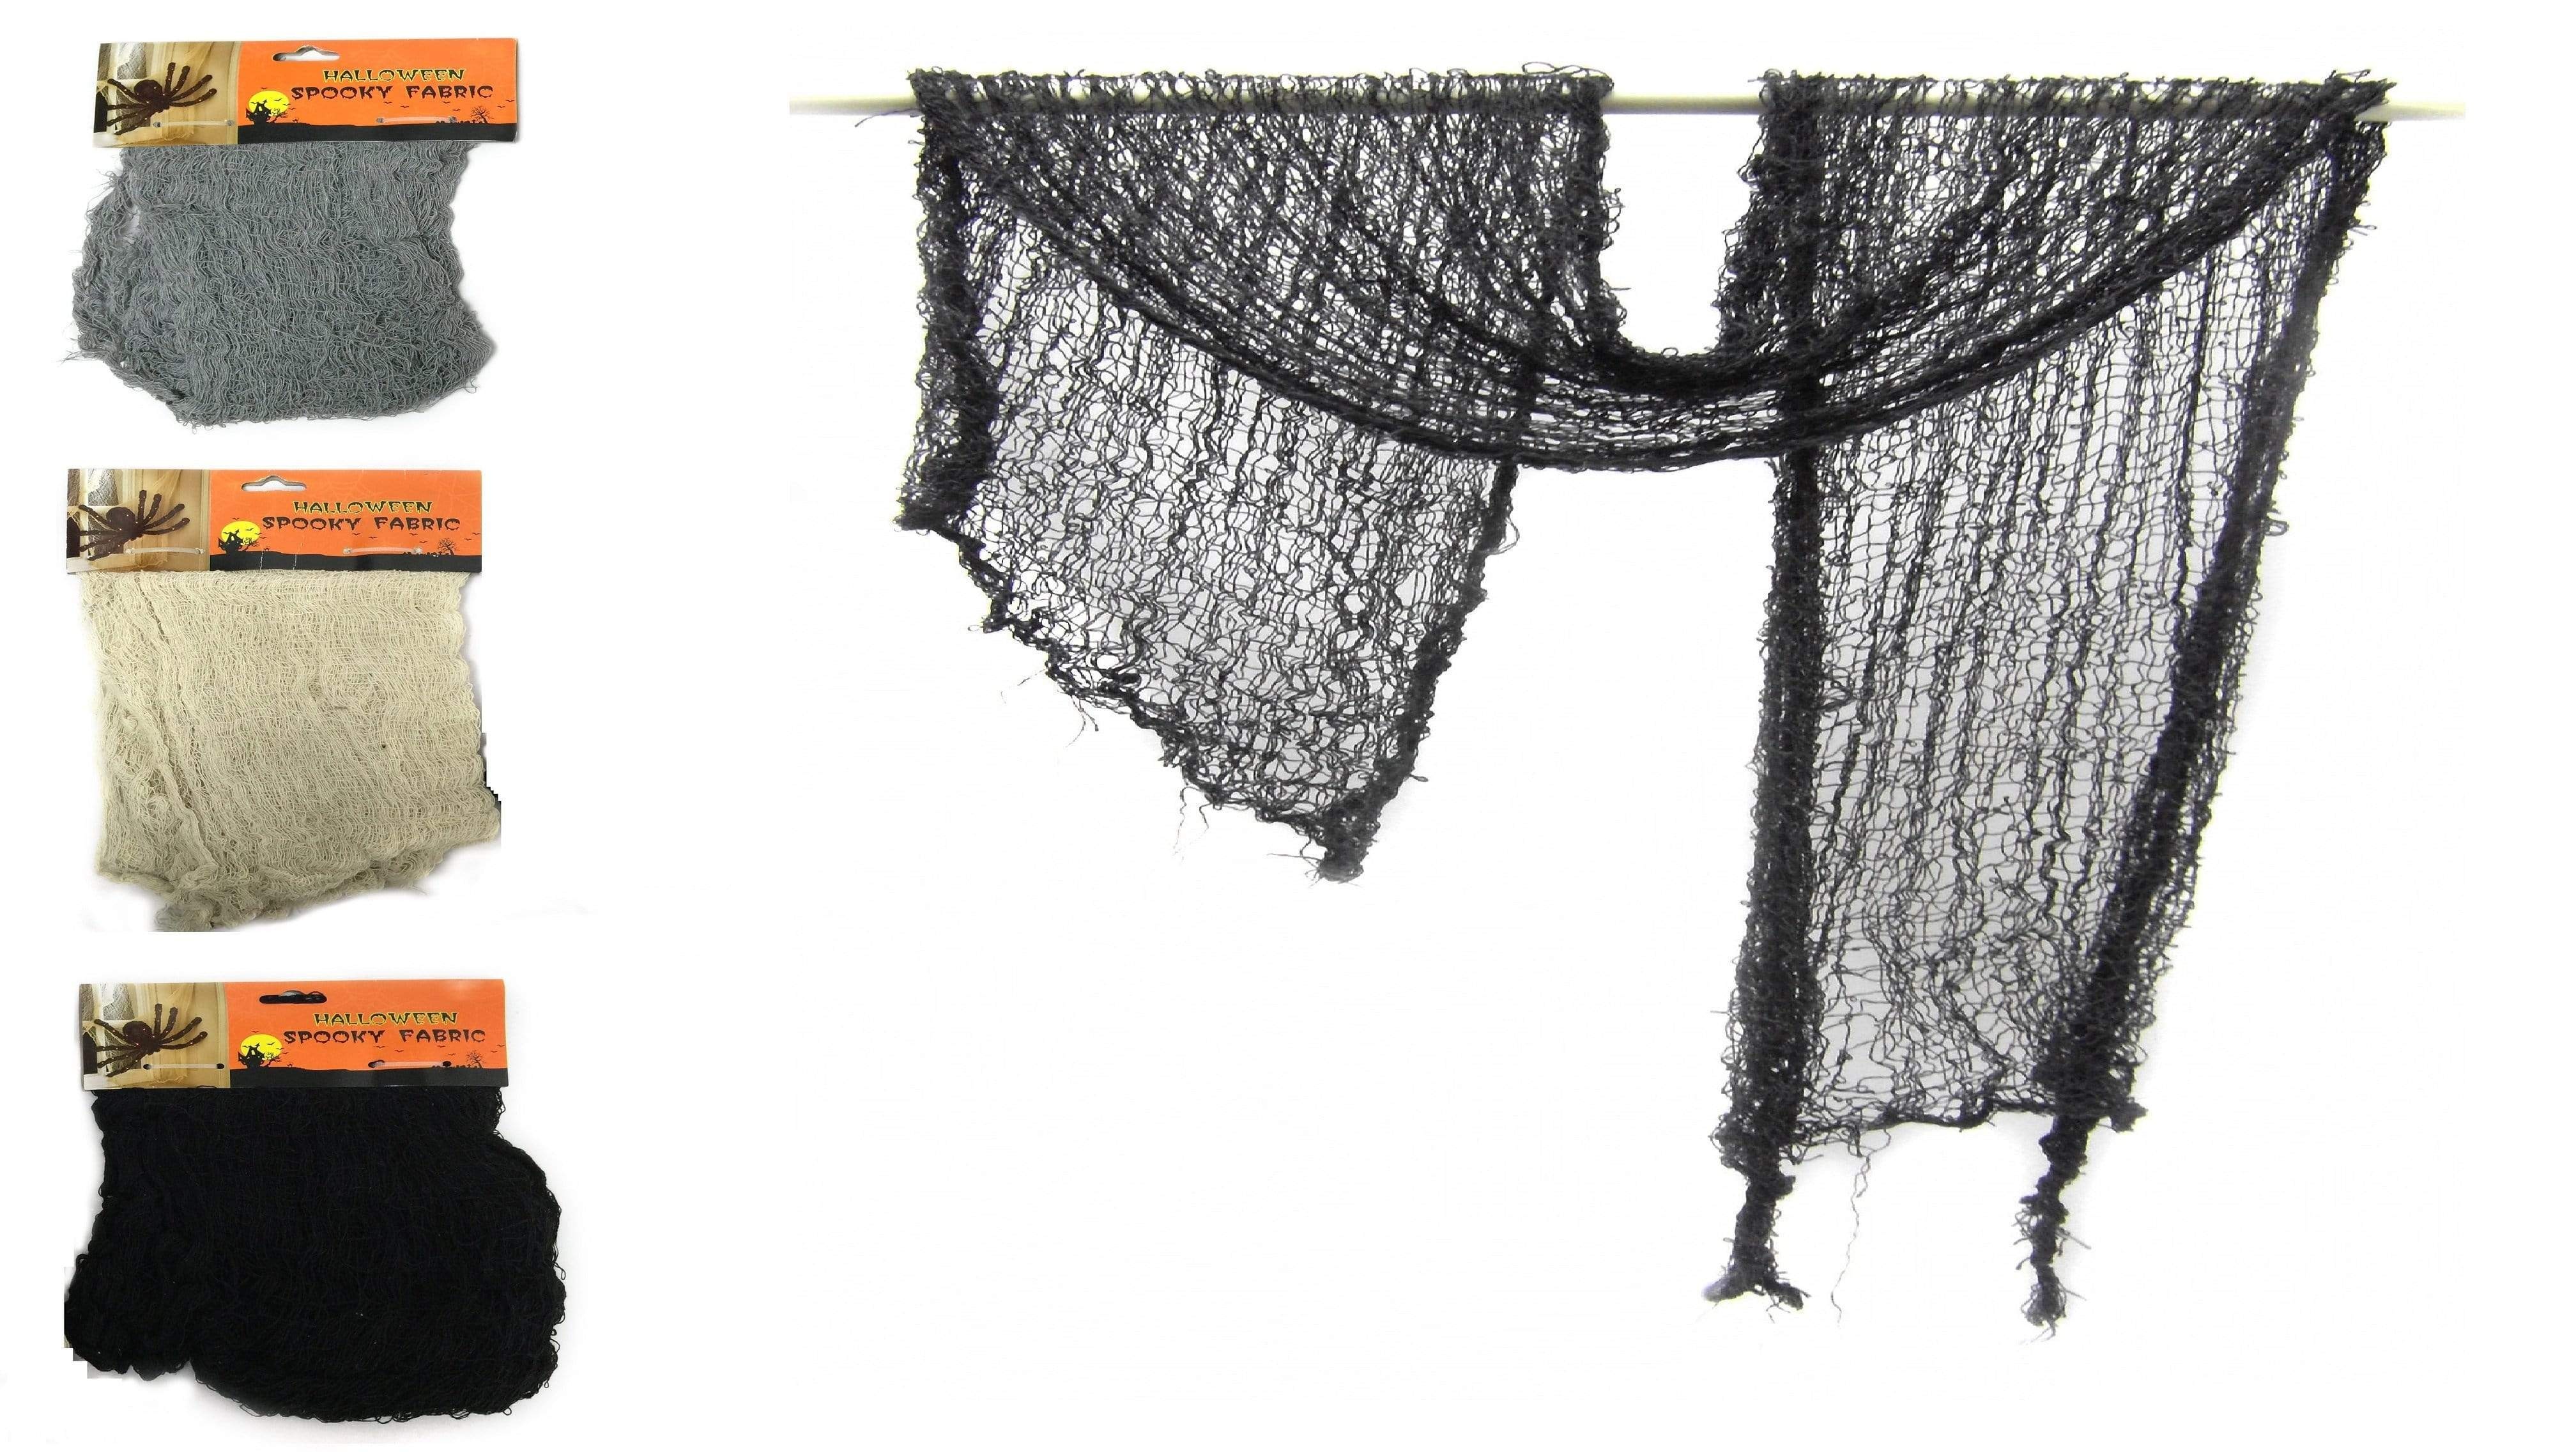
2.7m Halloween Toy Fabric
Brand: AussieSuperStore
Toy Fabric Halloween 2.7 m. This Toy Fabric Halloween is a costume accessory can be used for any halloween parties wears, for decortions and more.
Category: Arts & Entertainment > Party & Celebration > Party Supplies > Party Streamers & Curtains > Fringe Curtains